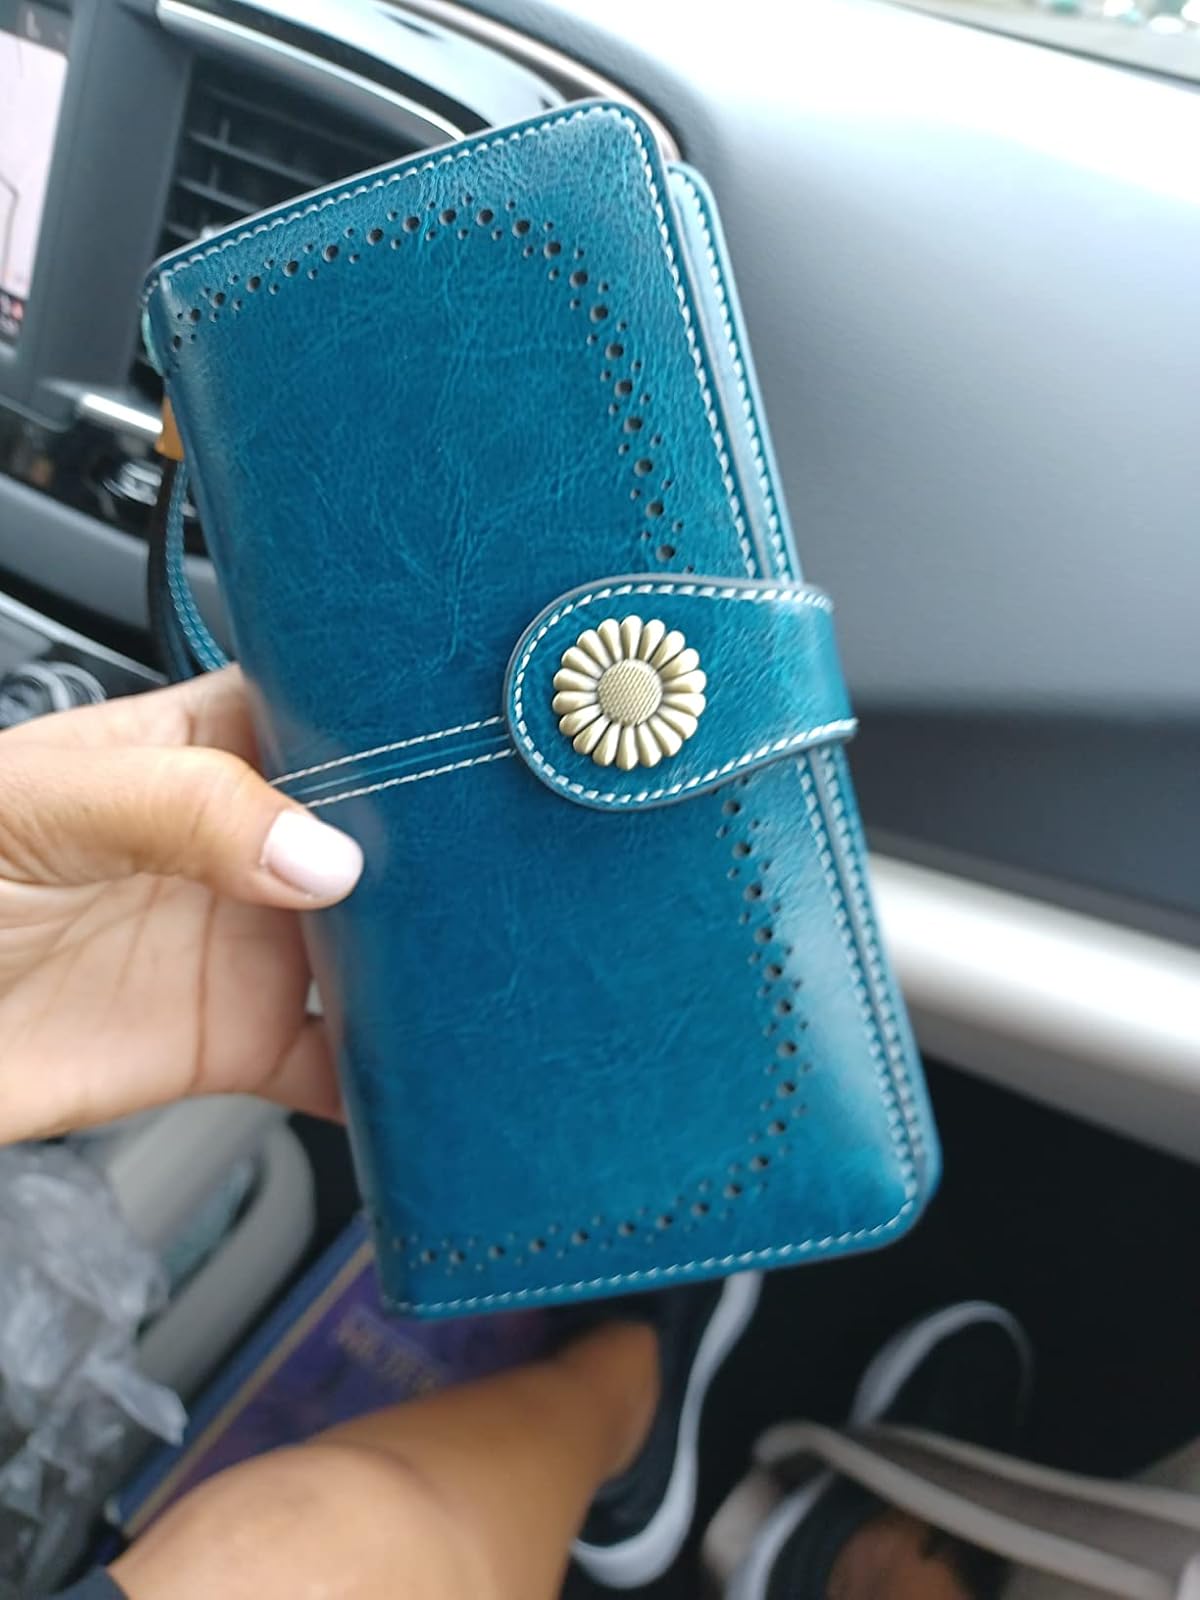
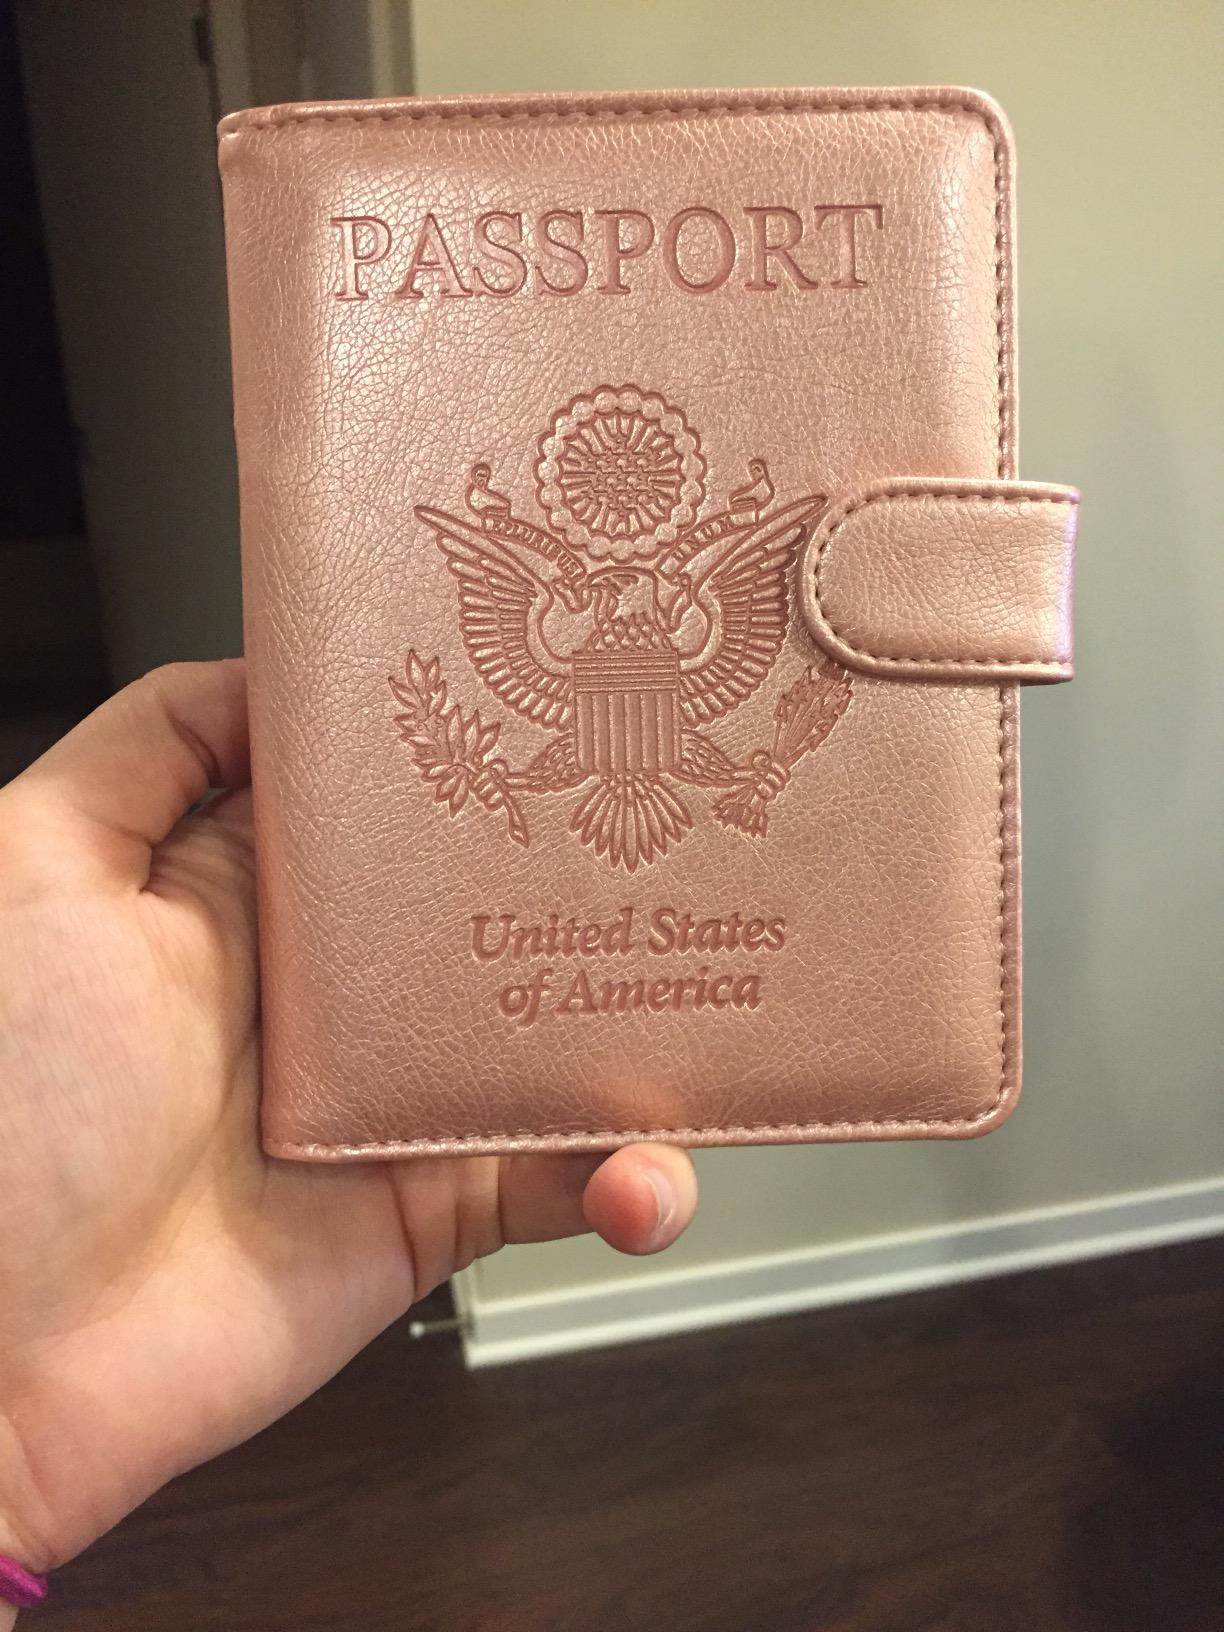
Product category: accessories_wallet
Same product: no